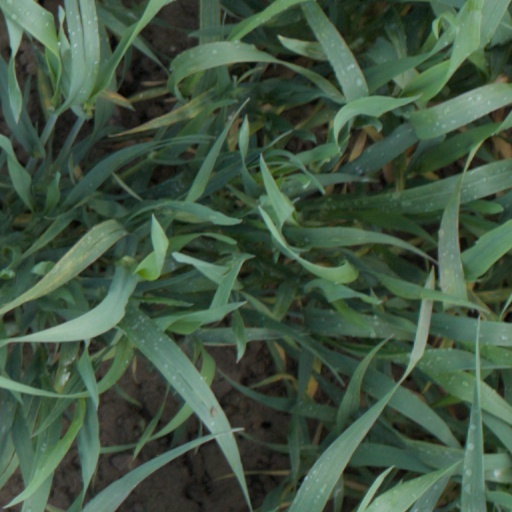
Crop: wheat